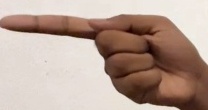
ASL sign: G